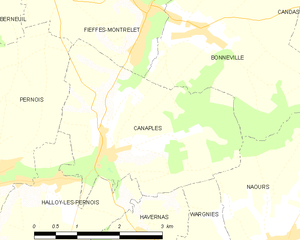
Carte des communes françaises Canaples